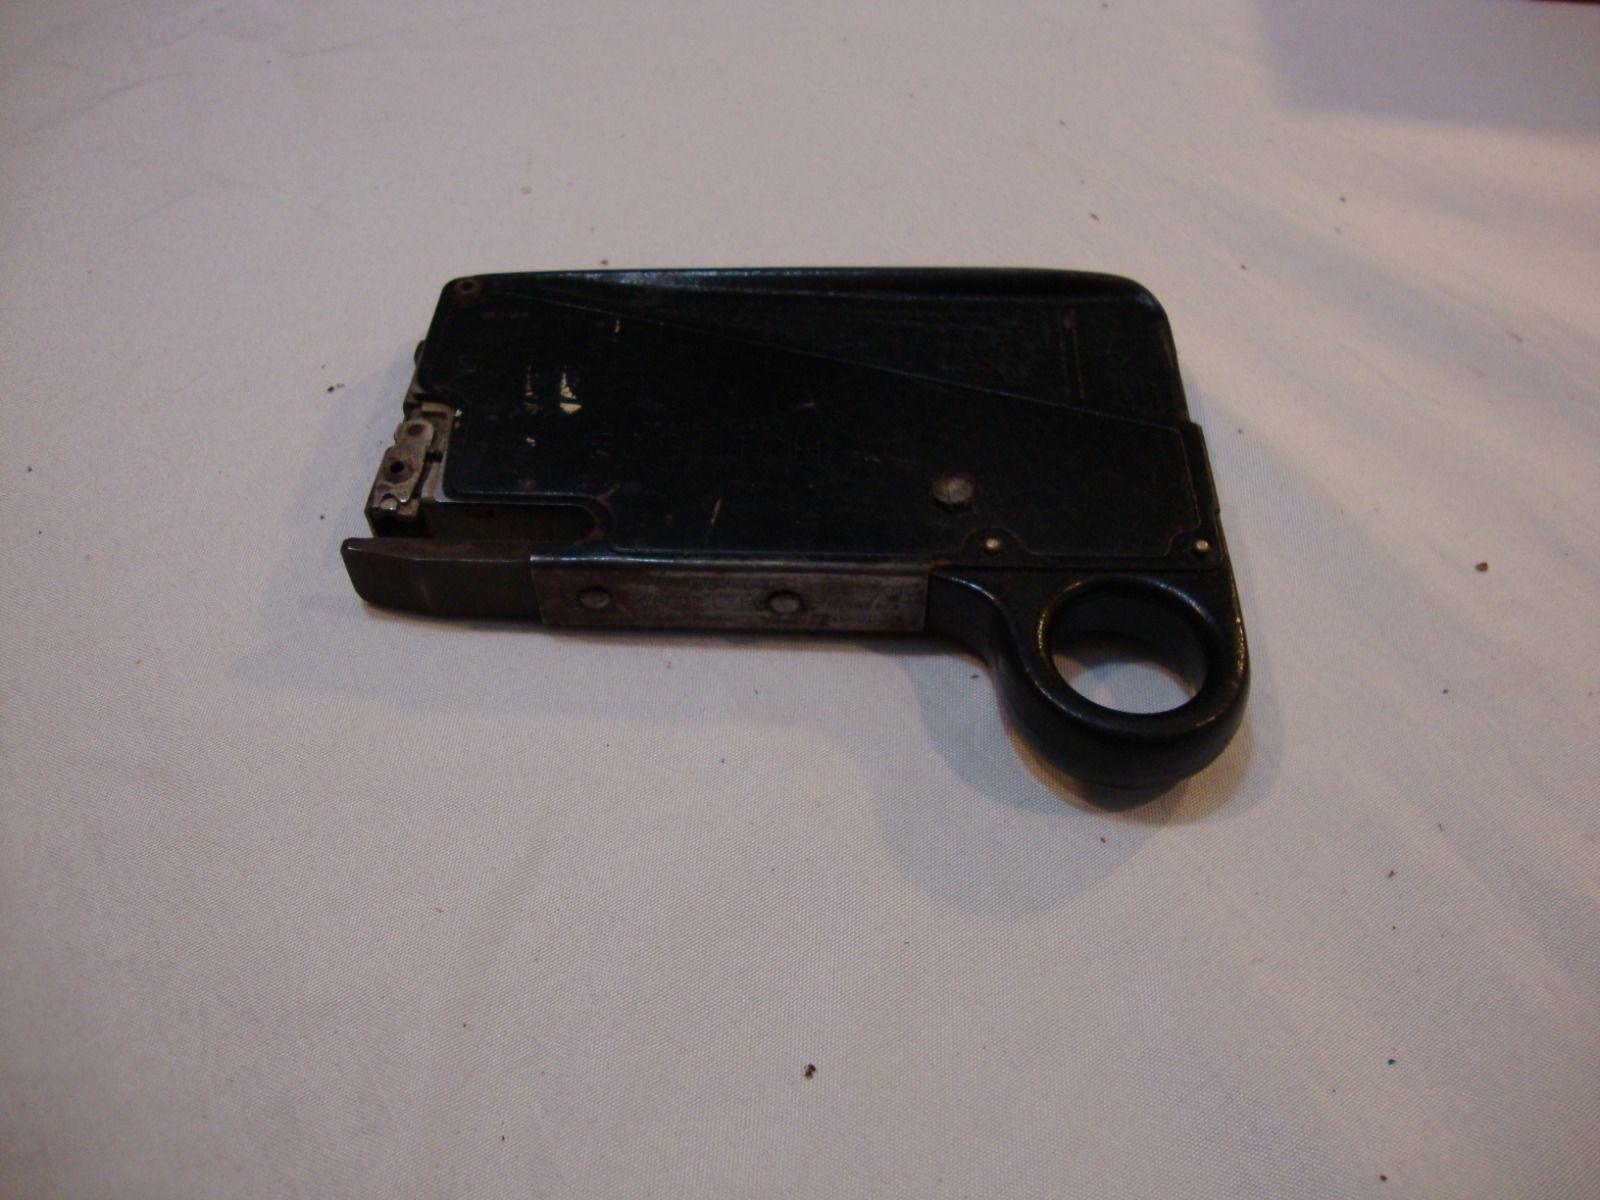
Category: stapler